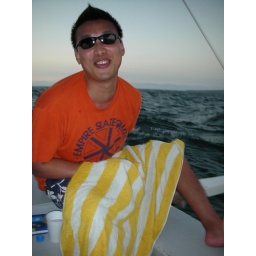
Jeff peeing in a bottle on the boat